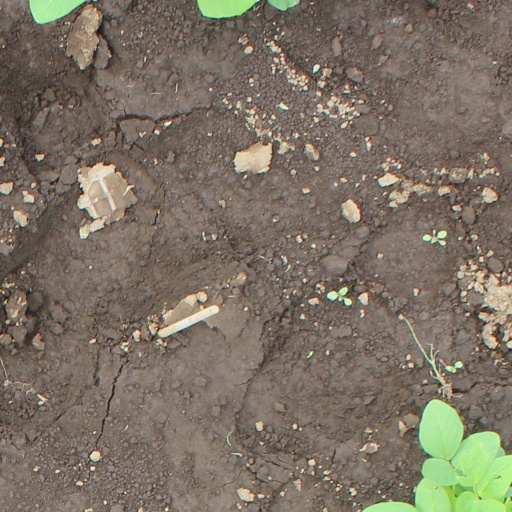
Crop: soybean